Funerary art

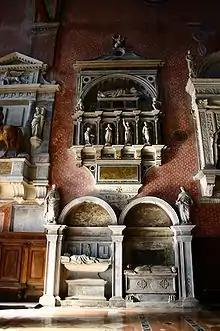
Medieval and Renaissance wall tombs in Santi Giovanni e Paolo, Venice, including an equestrian statue at the left

The Zapotec civilization of Oaxaca is particularly known for its clay funerary urns, such as the "bat god" shown at right. Numerous types of urns have been identified. While some show deities and other supernatural beings, others seem to be portraits. Art historian George Kubler is particularly enthusiastic about the craftsmanship of this tradition: